Thérèse-Lucy de Dillon

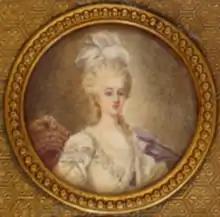
Thérèse-Lucy de Dillon

Thérèse-Lucy de Dillon (née "de Rothe"; 2 May 1750 – September 1782), was a French countess and courtier, lady-in-waiting to Queen Marie Antoinette of France (1780–82). She belonged to the intimate circle of friends of the queen and was for a while known as one of her favorites.